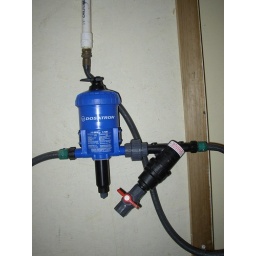
D25RE2 in a pig house 3